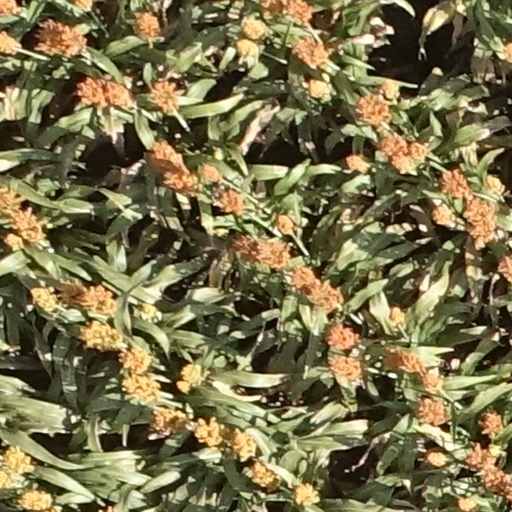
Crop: sorghum